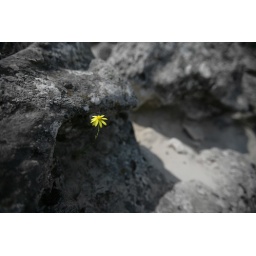
flower in rock